Mary Magdalene (Scorel)

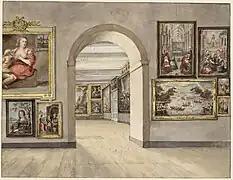
This painting can be seen hanging in a 19th-century sketch of the gallery of the Trippenhuis before the collection was moved to its present location in 1885

This painting has been considered a highlight of the collection since it was acquired in 1804 and has been included in all "Highlights of the Rijksmuseum" catalogs.